Colorino

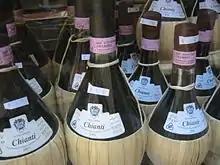
Colorino is most noted for the minor role it has played in Chianti blends.

Colorino is a red Italian wine grape variety planted primarily in Tuscany. The grape is known for its deep dark colouring and is used primarily as a colouring agent in red blends. In the history of Chianti it played a minor role, mostly for its affinity and use to the "governo" winemaking technique. Like Canaiolo, Colorino did not rot easily while going through the partial drying process to later be added to the fermenting grape must. However, the grape did not provide the same level of fruit and softening effect that Canaiolo did and fell out of favour. In the late 1980s, there was a surge of interest in the variety among Tuscan winemakers who saw in this local grape variety similarity to the role Petit Verdot plays in Bordeaux blends. Colorino was planted and used to add darker colours and structure from phenolic compounds in the grape's thick skin without the overpowering aromatics that Cabernet Sauvignon could add. This enthusiasm was short-lived and by the turn of the 21st century Colorino returned once again to a minor role in Tuscan wines.